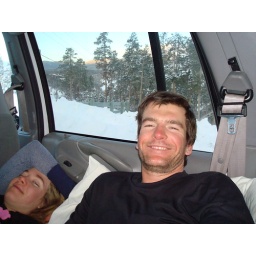
We had to sleep in the car driving home since the freeway was closed. The girl is my cousin, Kamaria.